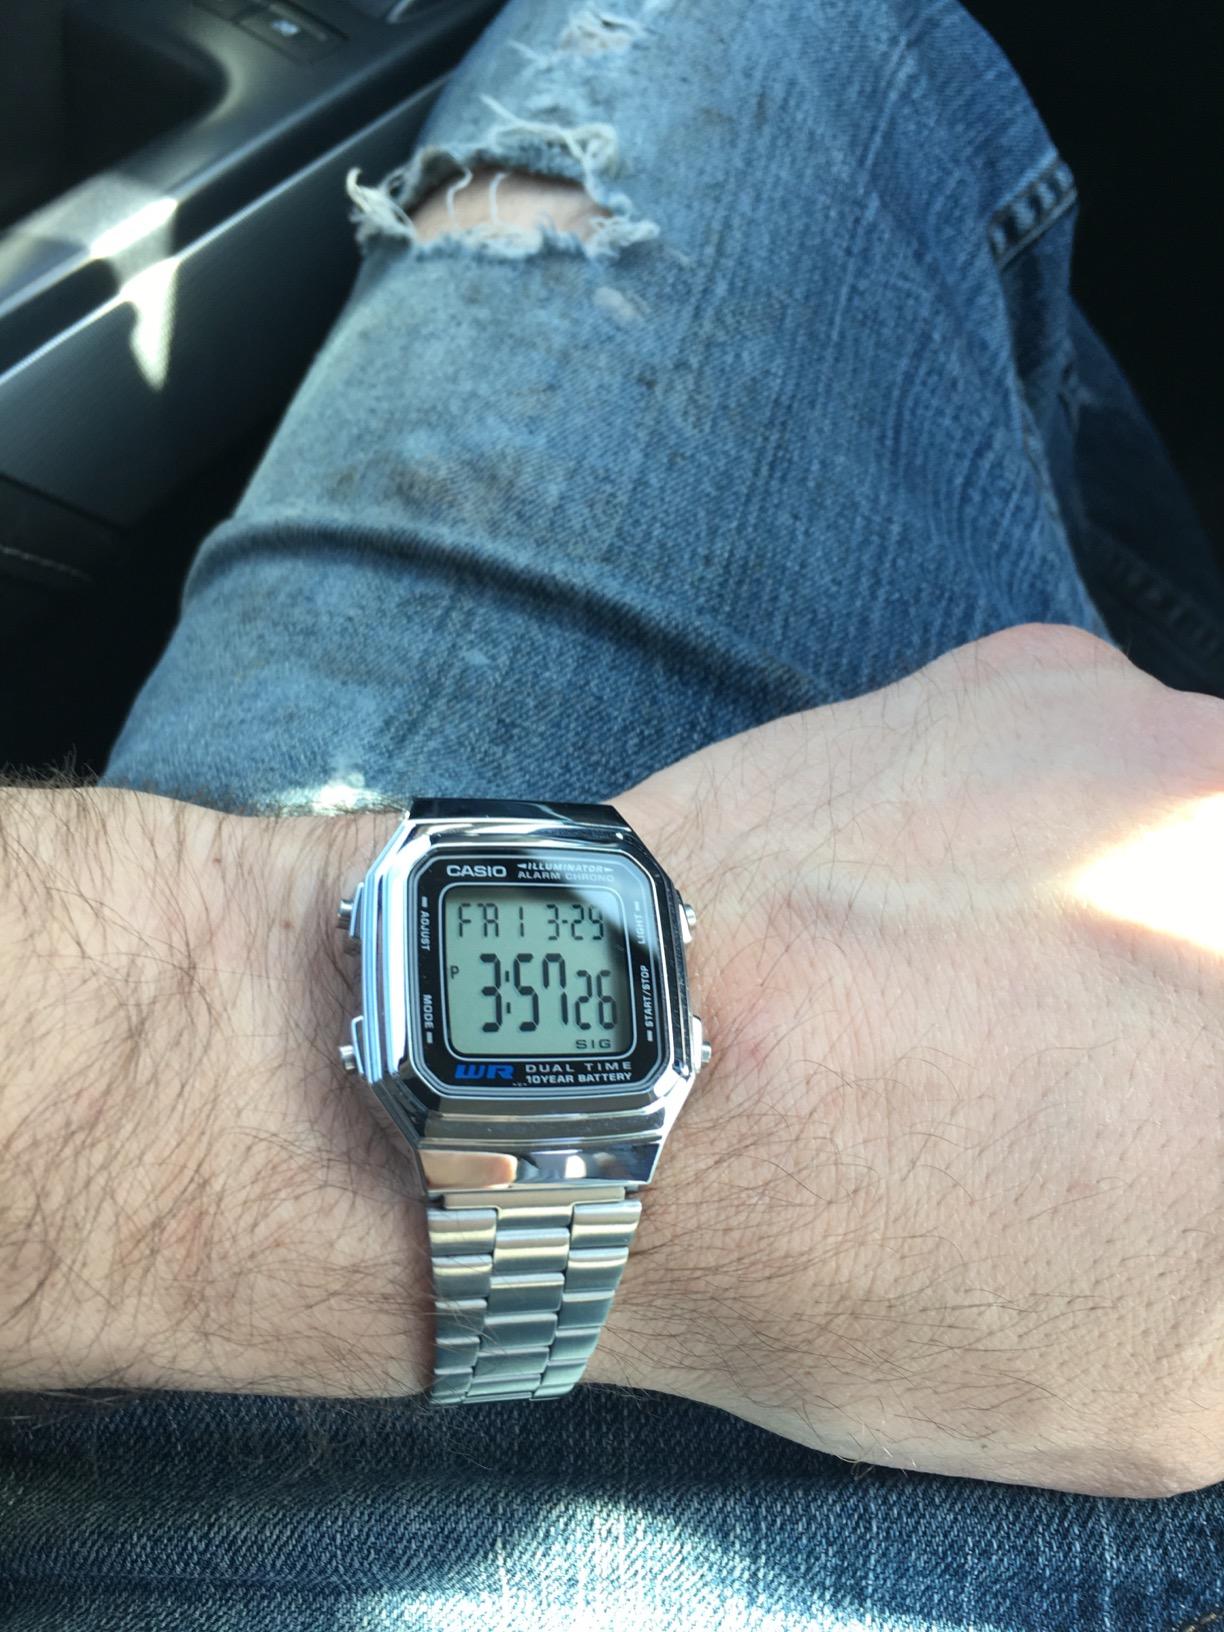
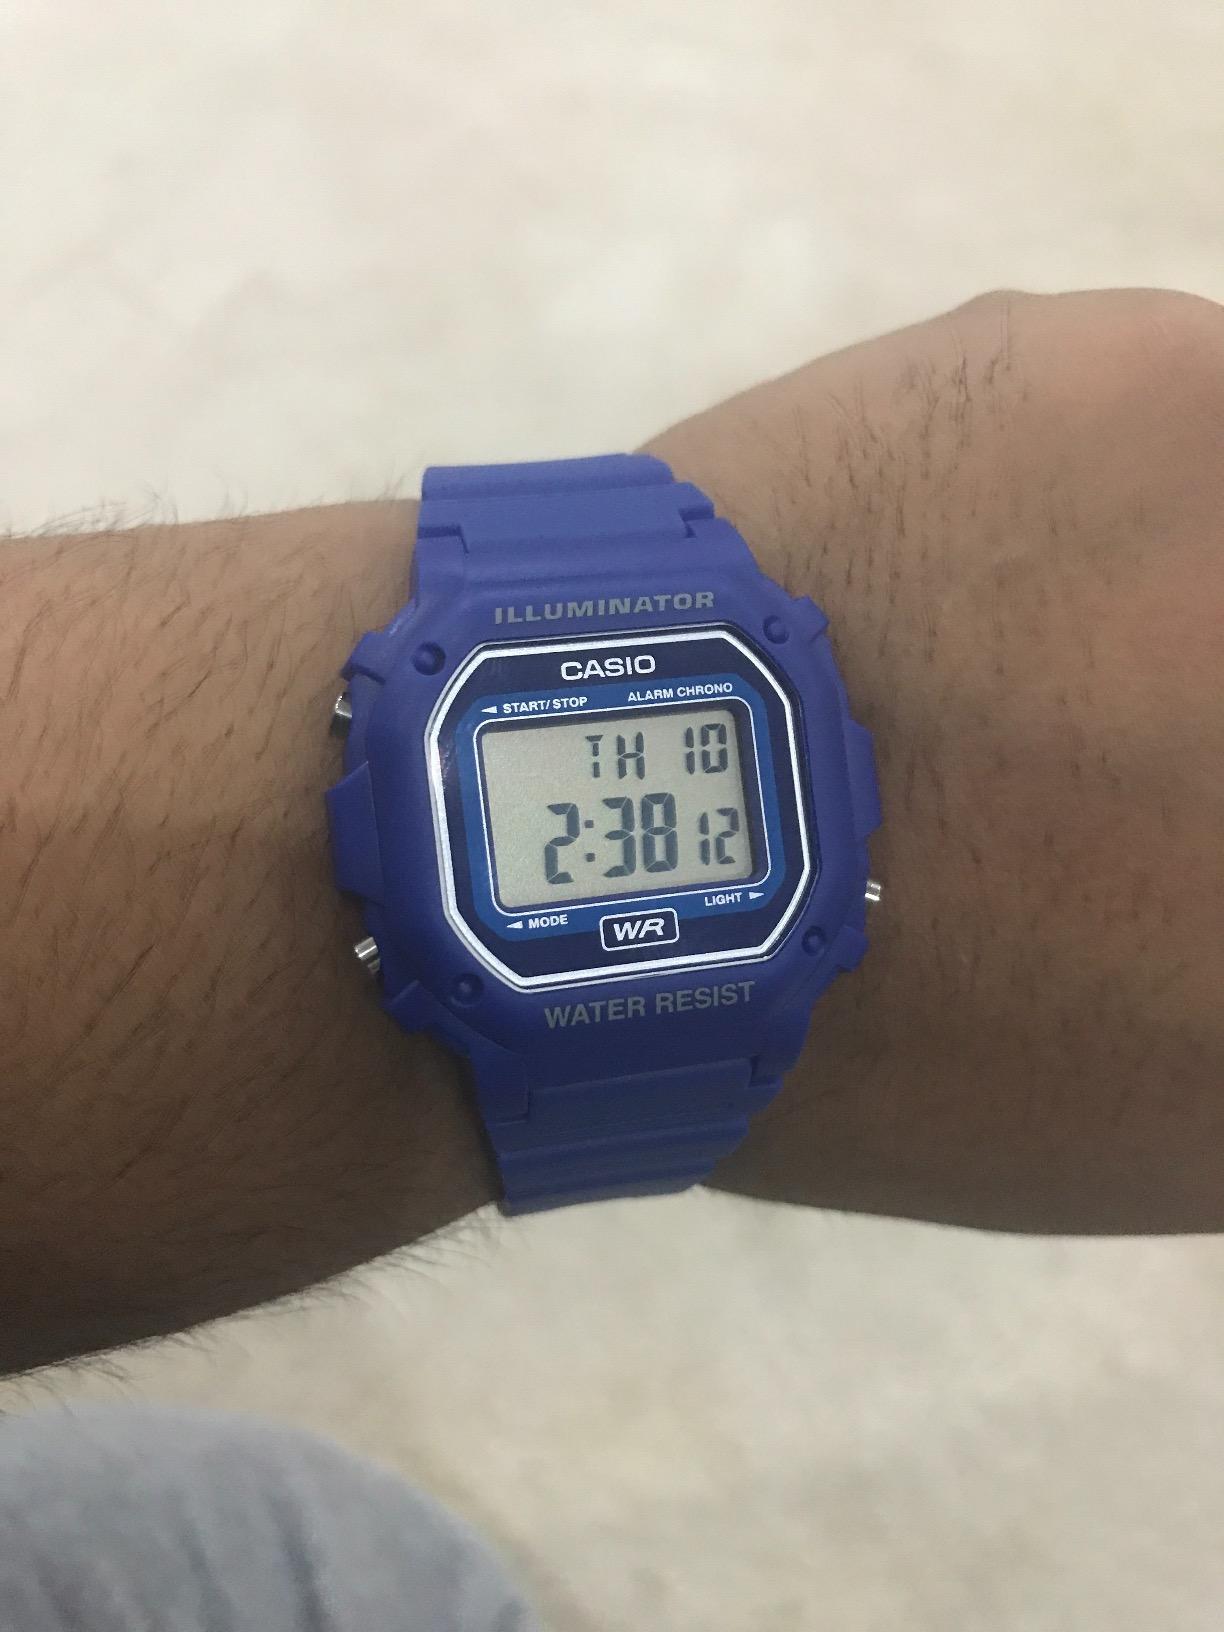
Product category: accessories_watch
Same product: no